2015 Irwin Tools Night Race

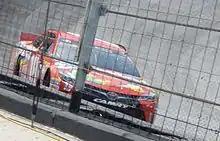
Kyle Busch was the fastest in the final practice session.

Kyle Busch was the fastest in the final practice session with a time of 14.631 and a speed of .